Starodub

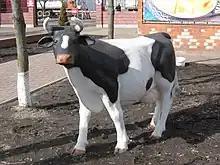
Statue of a cow in front of the Starodub cheese factory

During the Soviet period, Starodub was a part of Gomel Governorate (1919–1926), Bryansk Governorate (1926–1929), Western Oblast (1929–1937), and Oryol Oblast (1937–1944). The town was once again occupied by the Germans between August 18, 1941 and September 22, 1943. The Germans operated a Nazi prison and a forced labour battalion for Jews in the town. Starodub finally became a part of Bryansk Oblast in 1944.